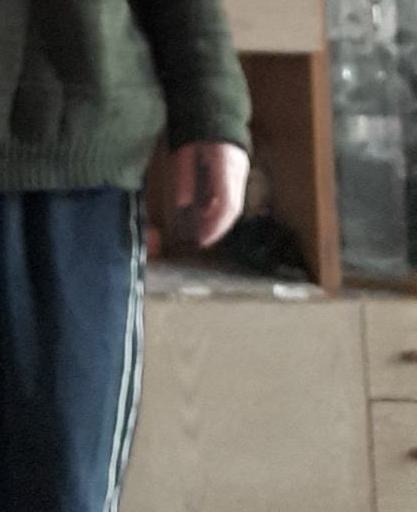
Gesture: no_gesture